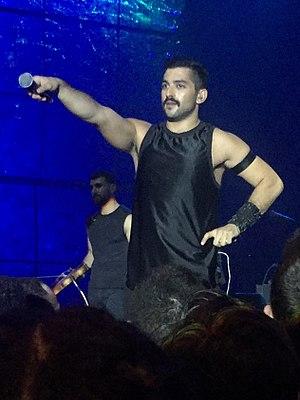
Hamed Sinno, né le 25 avril 1988 à Beyrouth au Liban, est le chanteur libano-américain du groupe de rock alternatif Mashrou'Leila.